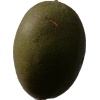
Label: nut